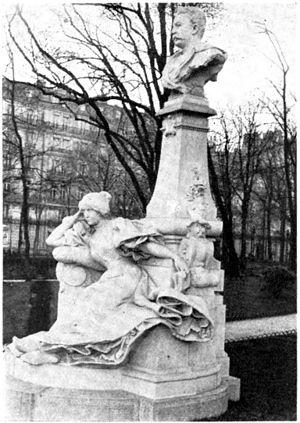
Buste de Guy de Maupassant pour le parc Monceau, Rouen, 1900 (détruit en 1941)